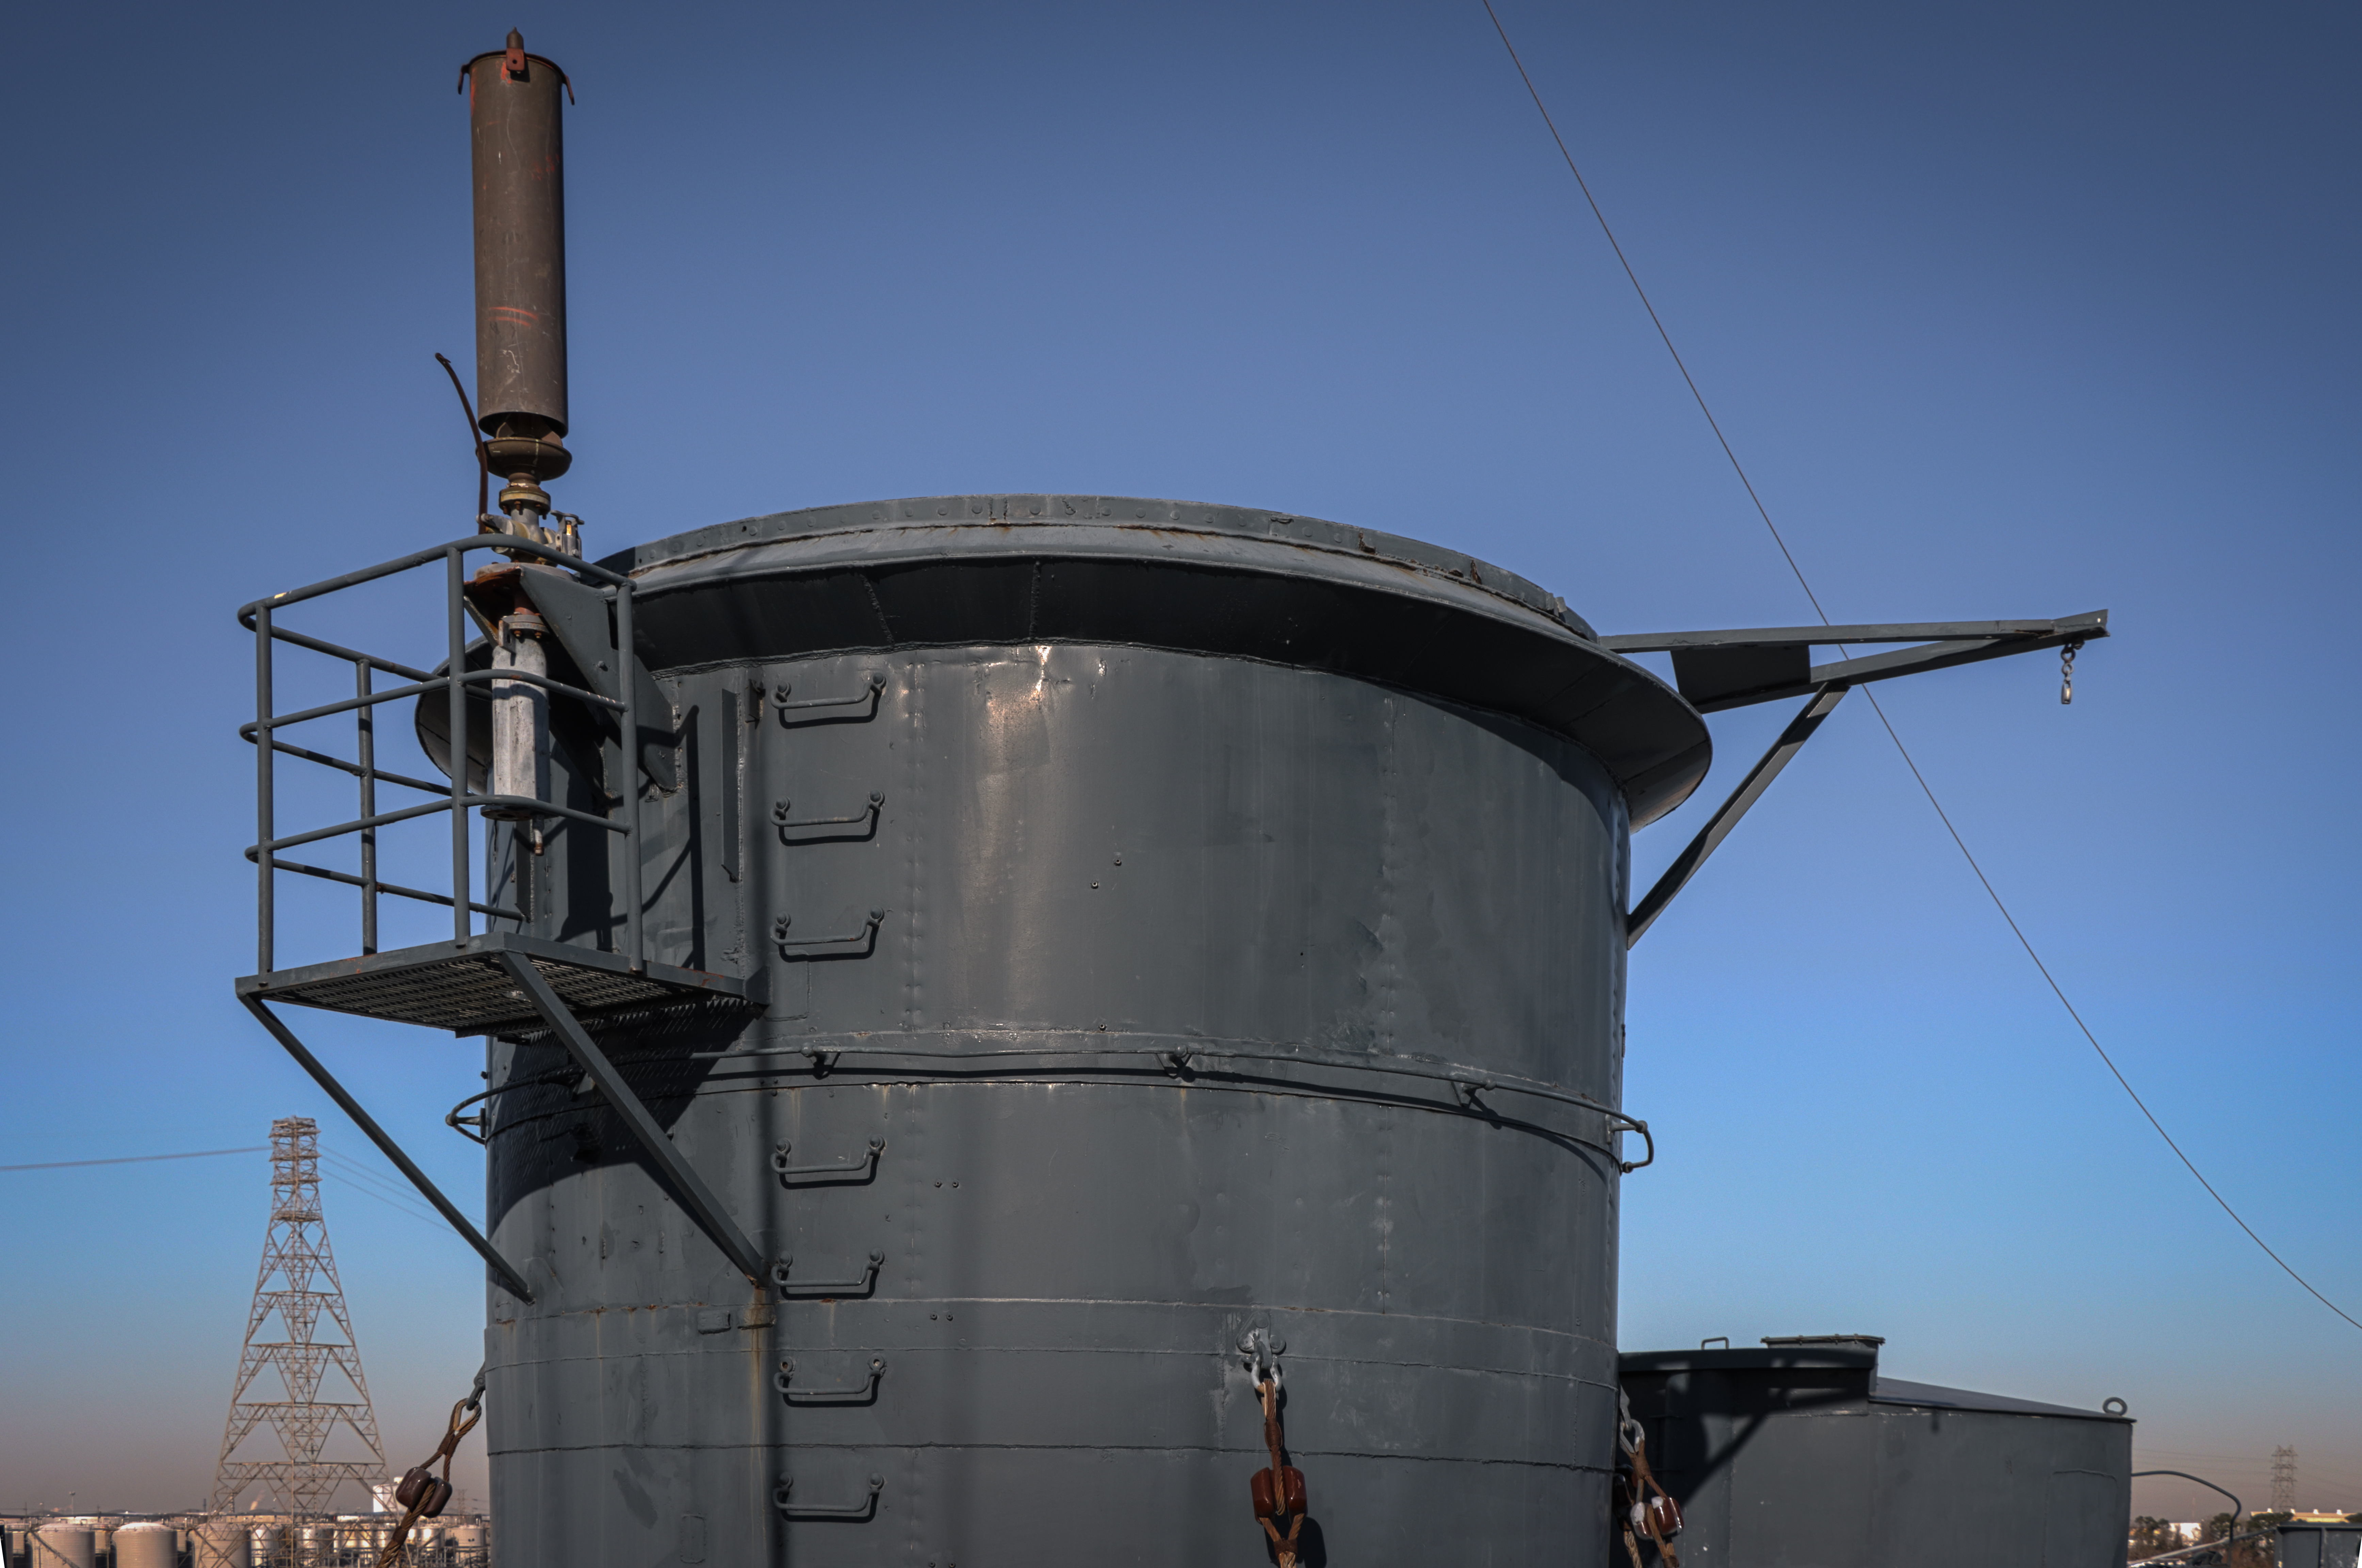
boat, ship, battleship, battleshiptexas, houston, texas, houstonshipchannel, flag, sky, silo, electricity, gas, storage tank, chimney, electrical supply, public utility, overhead power line, industry, engineering, cylinder, metal, composite material, building, temperature, pipe, factory, steel, machine, power station, fixture